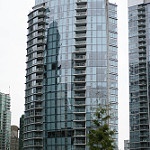
Scene: Outdoor